List of rabbit breeds not recognized by the American Rabbit Breeders Association or the British Rabbit Council

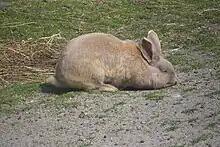
Czech Solver Rabbit

The Czech Solver rabbit is a rare breed of domestic rabbit, that originated in the Czech Republic. It has dense silky fur which is light-sand in colour right down to the skin, with some slate-blue ticking and shading across the body.